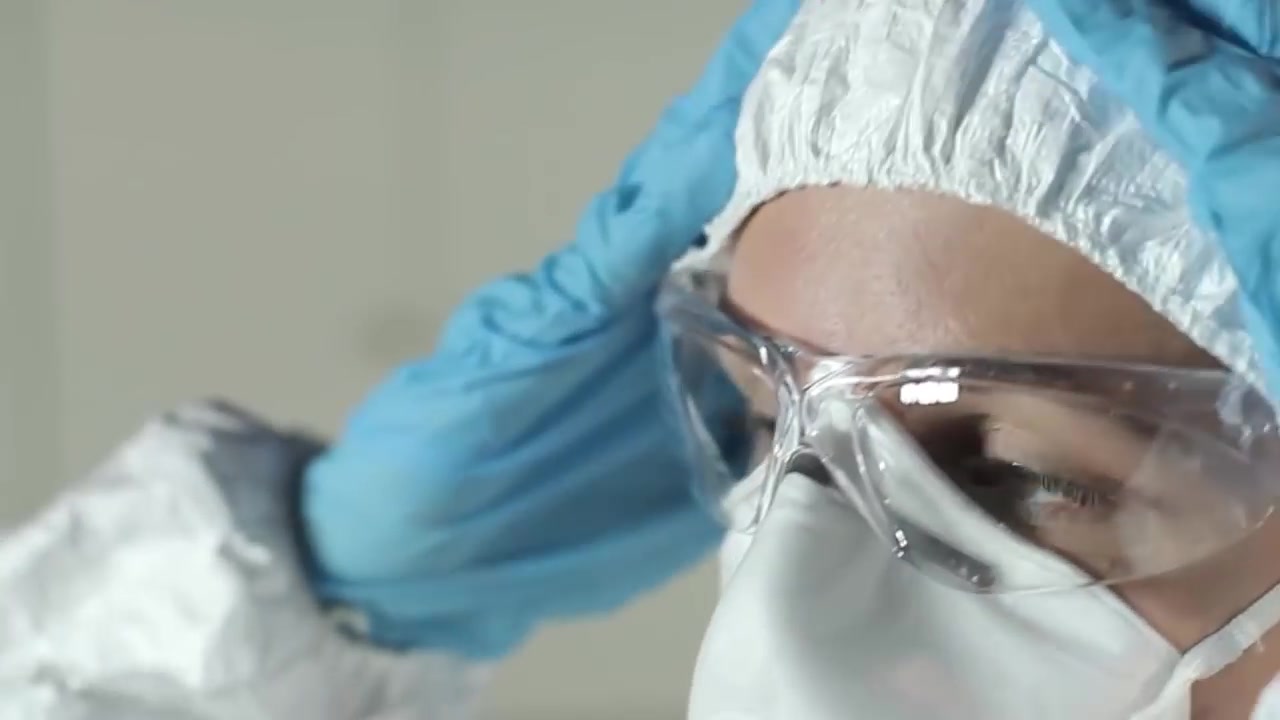
Objects detected:
Goggles
Mask
Gloves